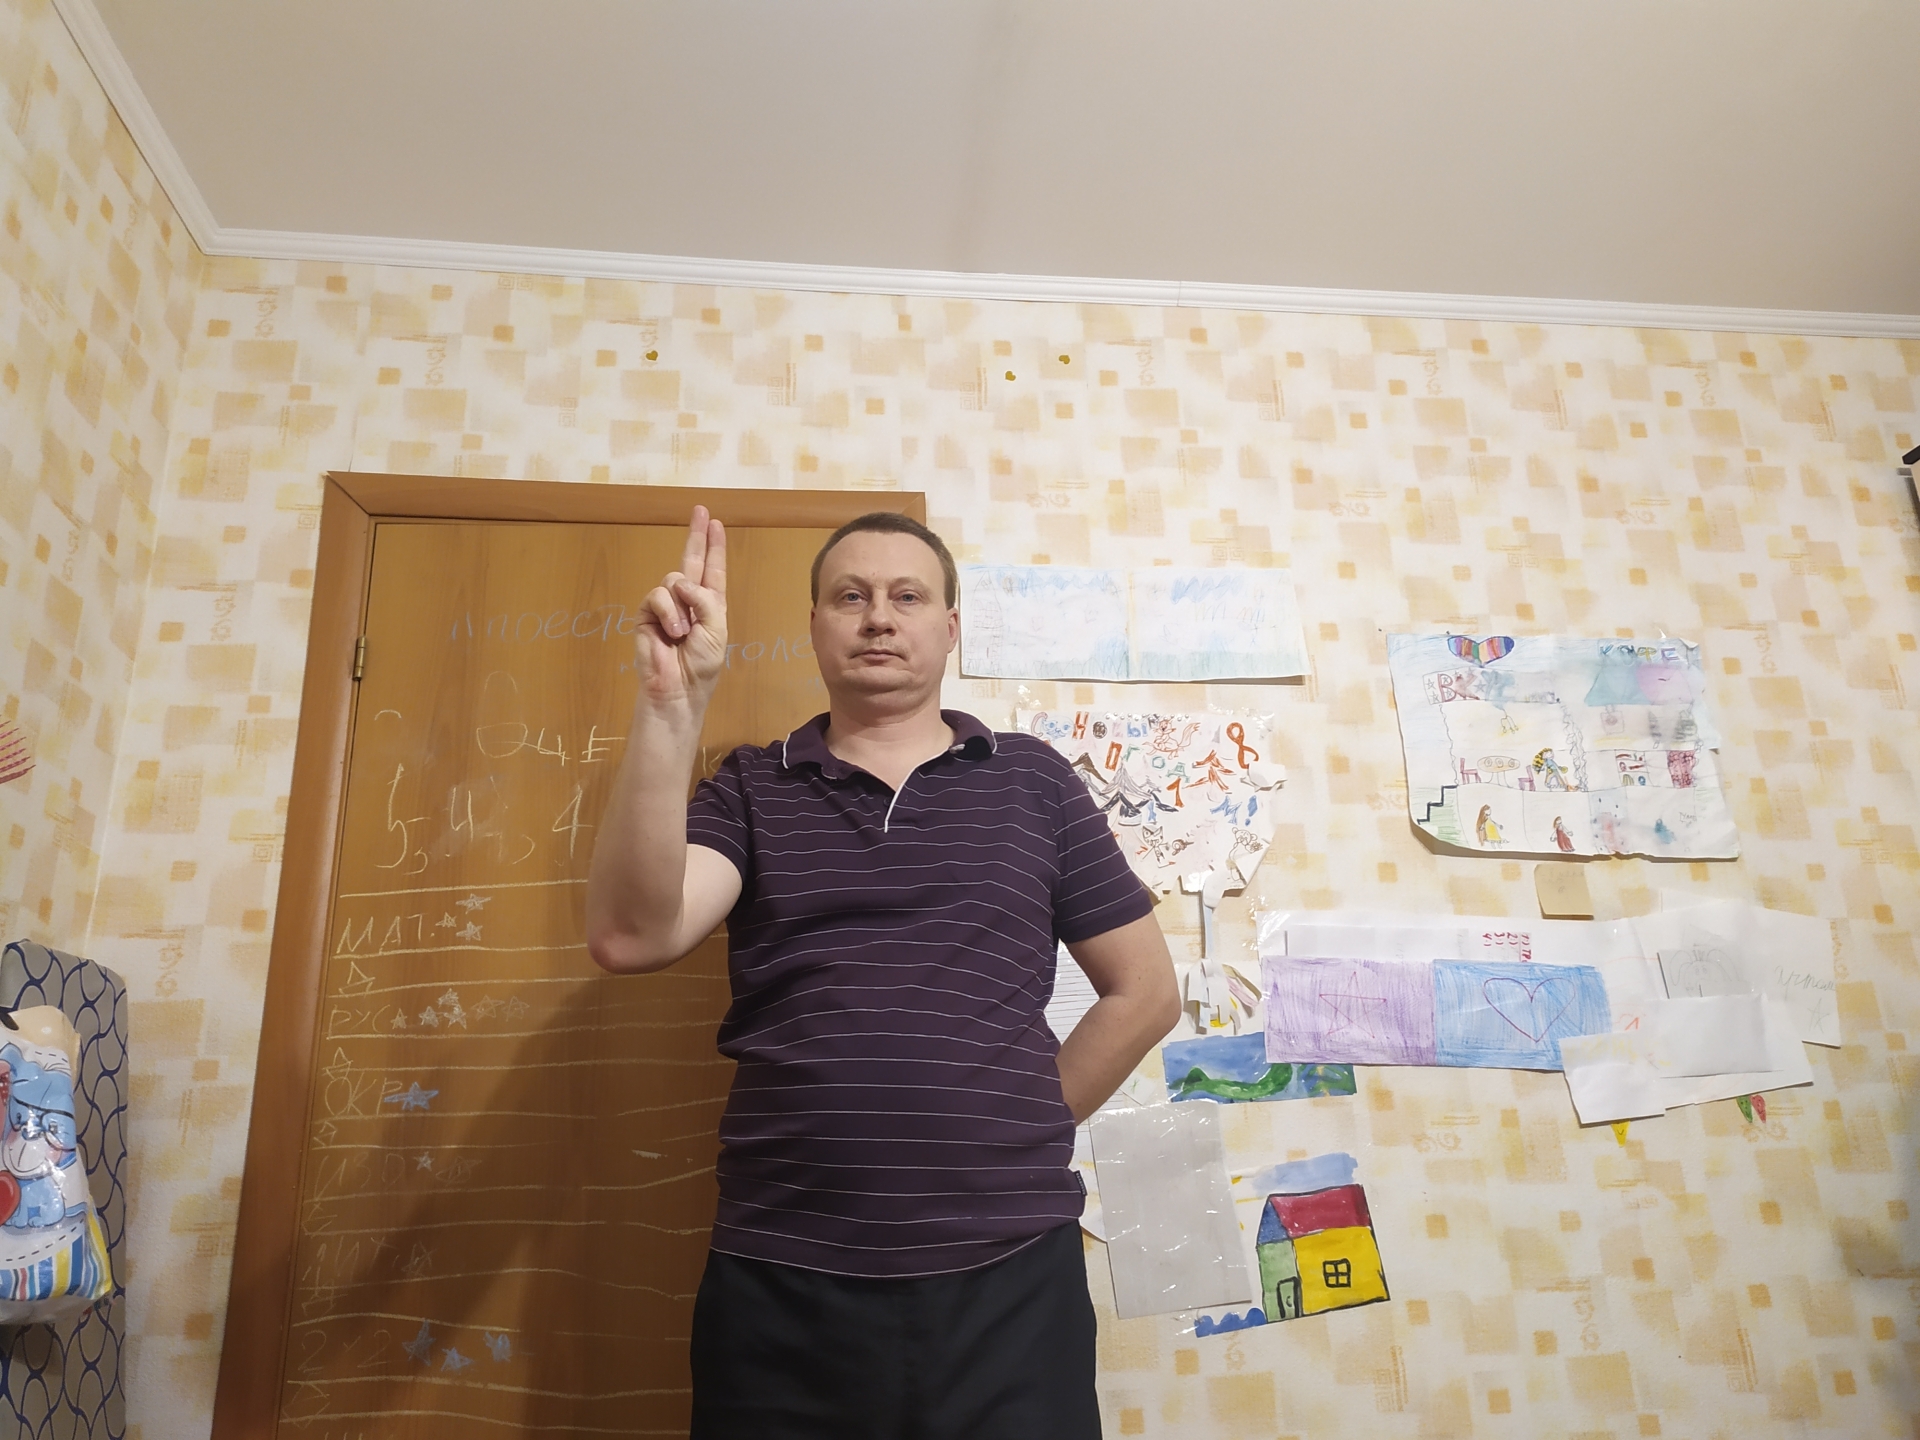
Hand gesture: two_up